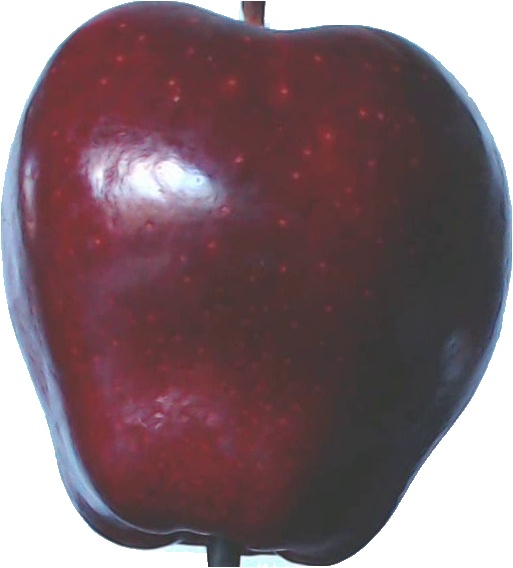
Label: apple_red_delicios_1